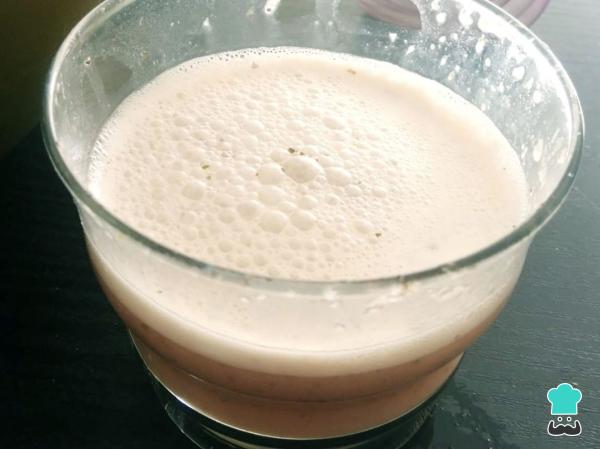
Vierte la leche de tigre en el bol, mezcla bien y deja reposar unos 20 minutos.